Ferdinand (film)

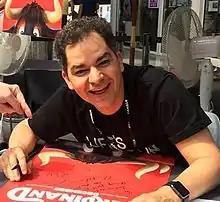
Director Carlos Saldanha signing the film's poster at the 2017 Annecy International Animation Film Festival

In May 2013, Fox scheduled the film for April 7, 2017 release. In February 2016, the release date was pushed back from its original release date of April 7, 2017 to July 21, 2017. In August 2016, the release date was again pushed back, this time from July 21, 2017 to December 22, 2017, taking over the release date of DreamWorks Animation's "", before that film was temporarily cancelled, put back in production, and eventually released on November 25, 2020 by its new distributor Universal Pictures, following NBCUniversal's acquisition of DreamWorks Animation in 2016. In February 2017, the film was moved up by one week from December 22, 2017 to December 15, 2017. The first trailer premiered on March 28, 2017, followed by the second trailer on June 14, 2017.